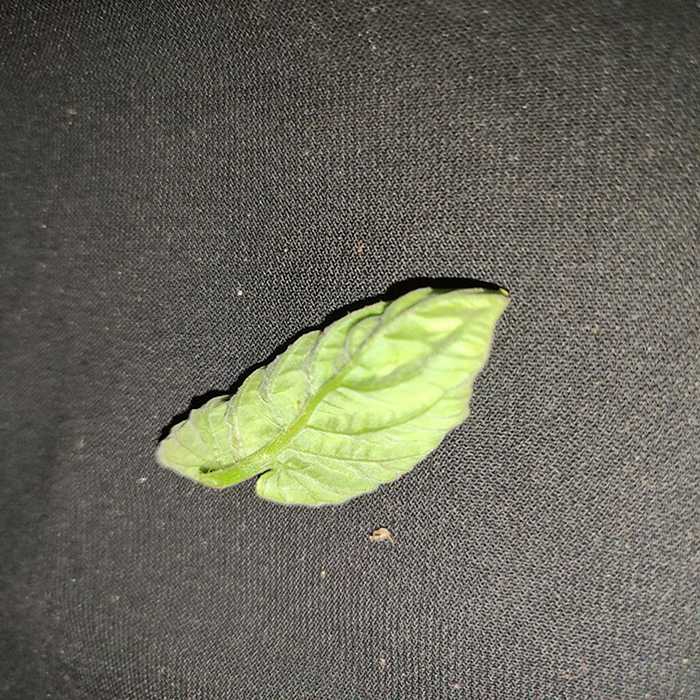
Plant: Tomato
Label: Tomato leaf curl virus